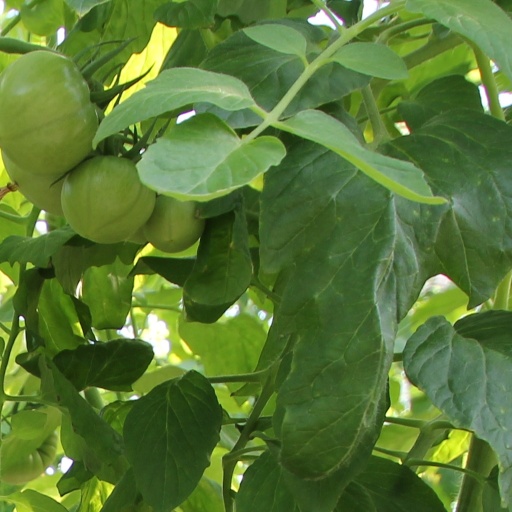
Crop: tomato